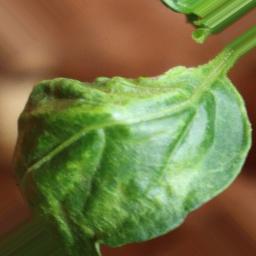
Label: mites_and_trips